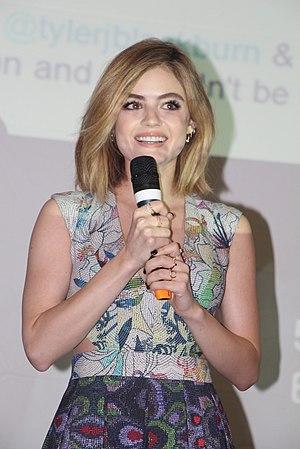
Life Sentence, est une série télévisée américaine en treize épisodes de 43 minutes développée par Erin Cardillo et Richard Keith, diffusée du 7 mars au 15 juin 2018 sur le réseau The CW, et sur Bravo! au Canada.